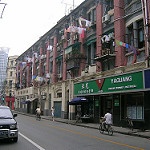
Label: street